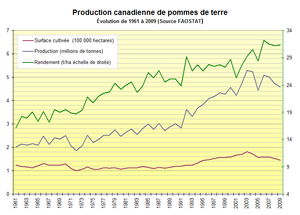
Évolution de la production de pommes de terre au Canada de 1961 à 2009.
Au Canada, le secteur de la pomme de terre occupait en 2010 une superficie de 144 400 hectares pour une production de 4,4 millions de tonnes, plaçant le pays au treizième rang mondial des pays producteurs de pommes de terre, et au deuxième rang en Amérique derrière les États-Unis. Le rendement moyen se situait à 31,7 tonnes par hectare. Cette culture occupe une place modeste en superficie, environ 0.4 % de la surface agricole totale. La valeur totale de la production à la ferme était estimée à un peu plus de 792 millions de dollars canadiens en 2005.